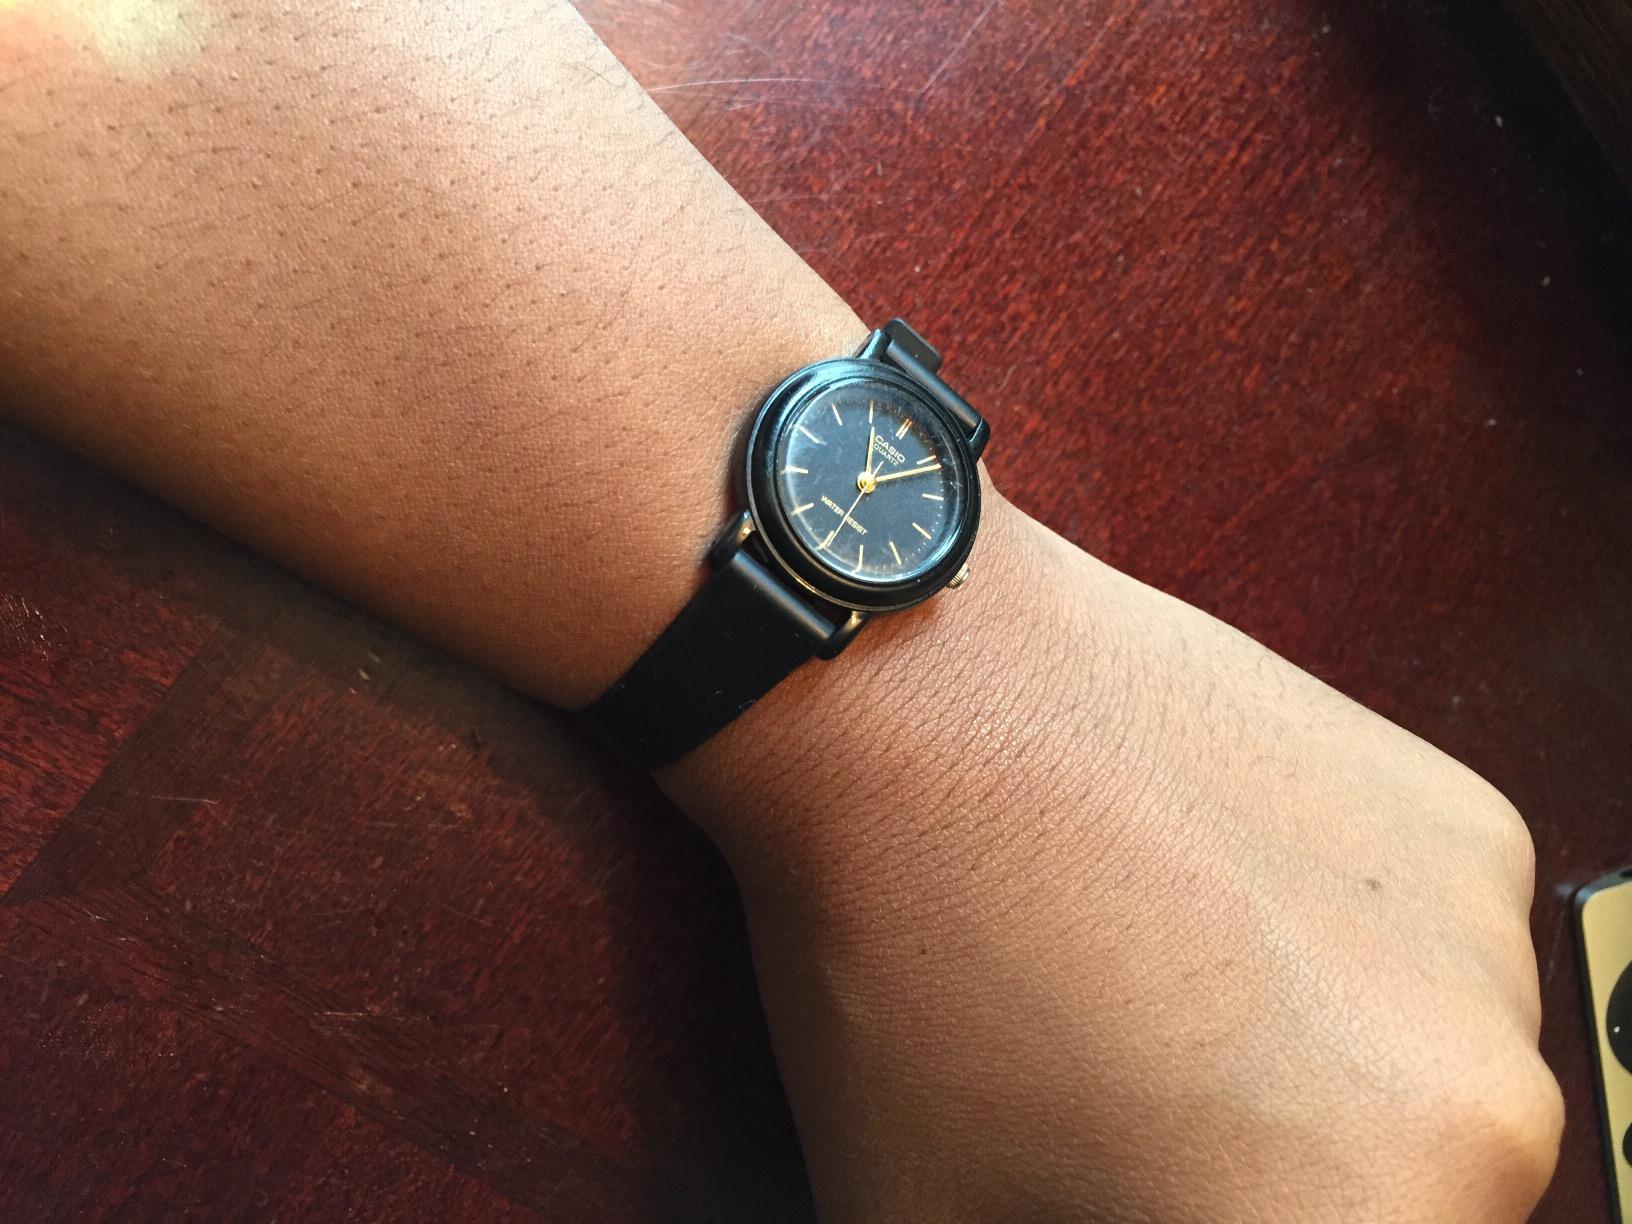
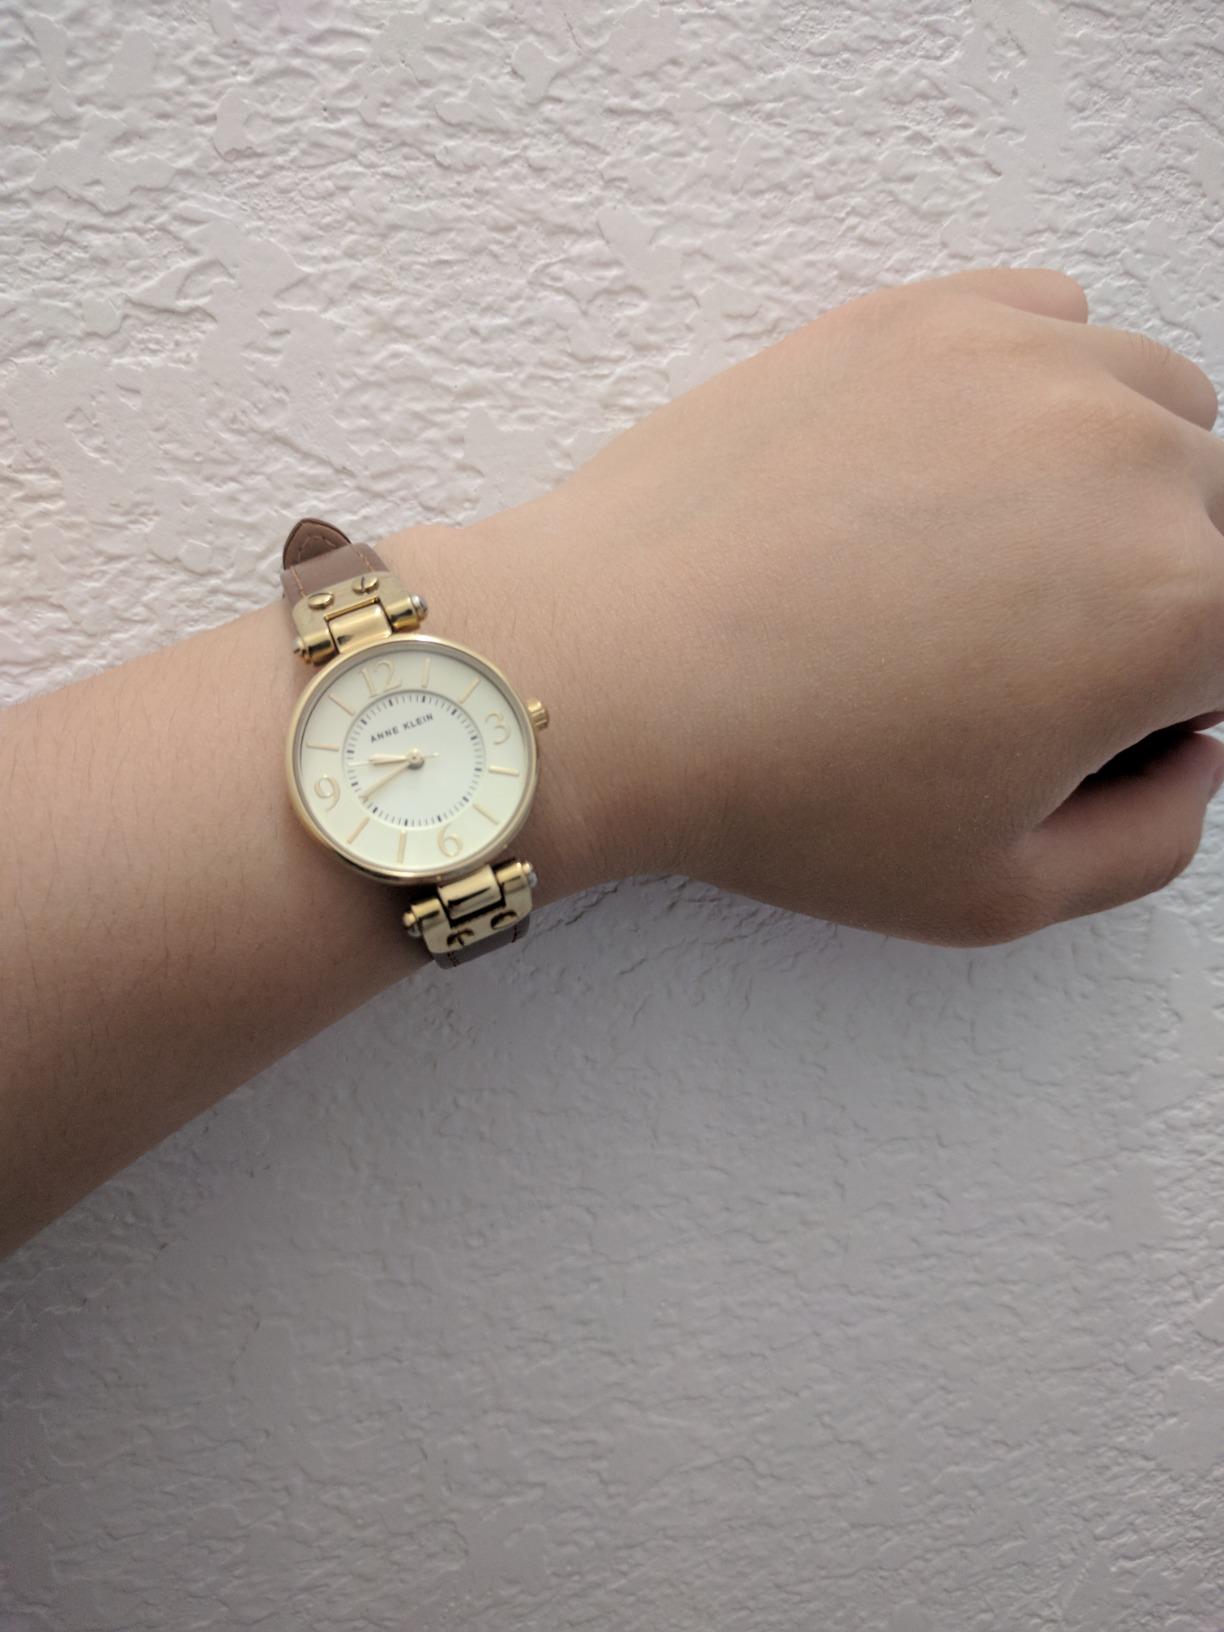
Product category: accessories_watch
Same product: no